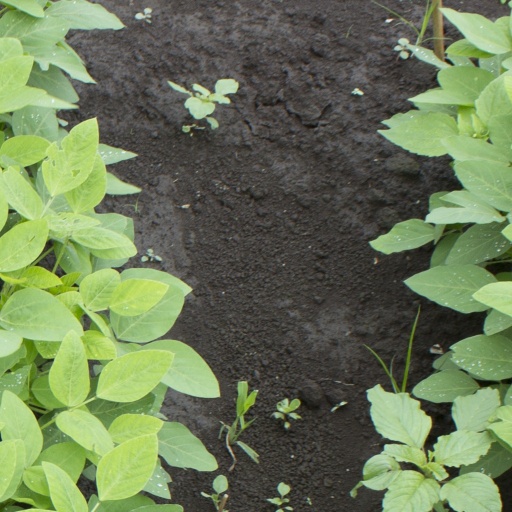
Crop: soybean